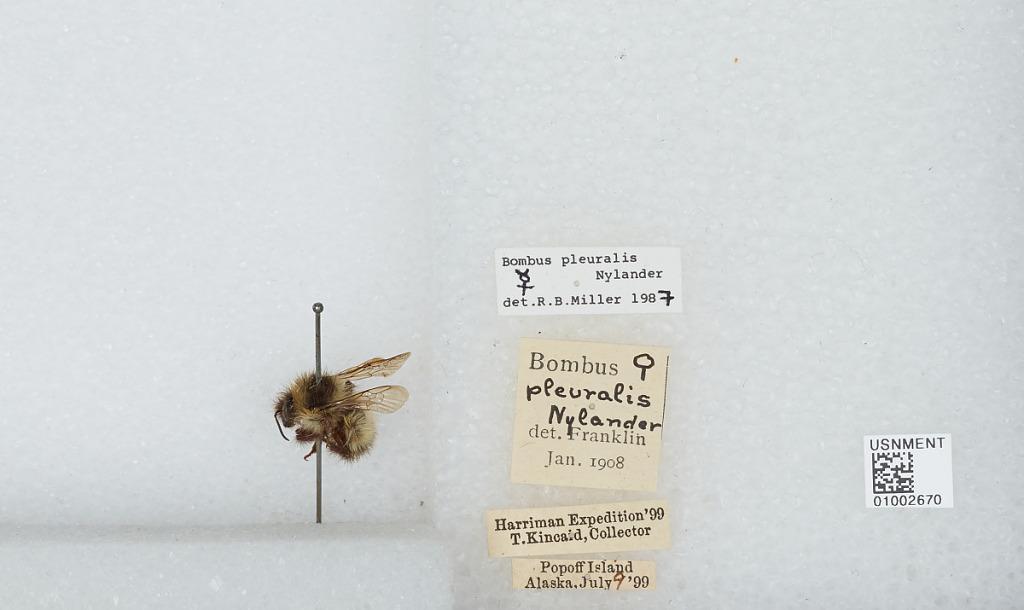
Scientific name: Bombus (Pyrobombus) flavifrons Cresson
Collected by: T. Kincaid
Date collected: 1899-7-9
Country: United States
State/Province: Alaska
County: Aleutians East
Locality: Popof Island
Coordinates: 55.3136, -160.375
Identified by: Miller, R. B.